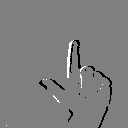
ASL letter: l